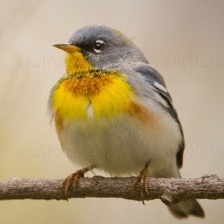
Species: NORTHERN PARULA
Scientific name: SETOPHAGA AMERICANA